Kim Song-nam (table tennis)

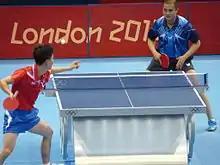
Kim Song-nam (left) playing against Lin Ju

Kim Song-nam is a North Korean table tennis player. He competed at the 2012 Summer Olympics in the Men's singles, but was defeated in the first round.